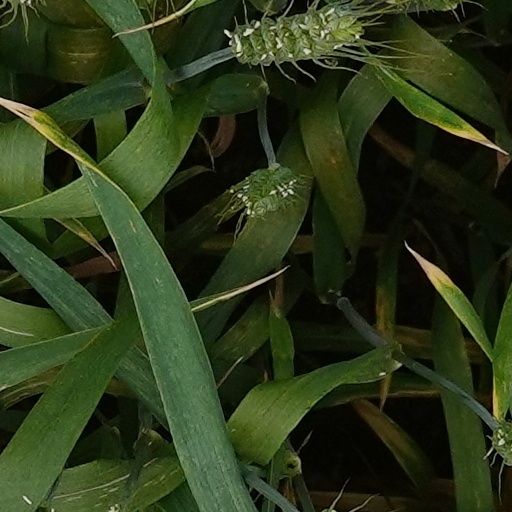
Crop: wheat